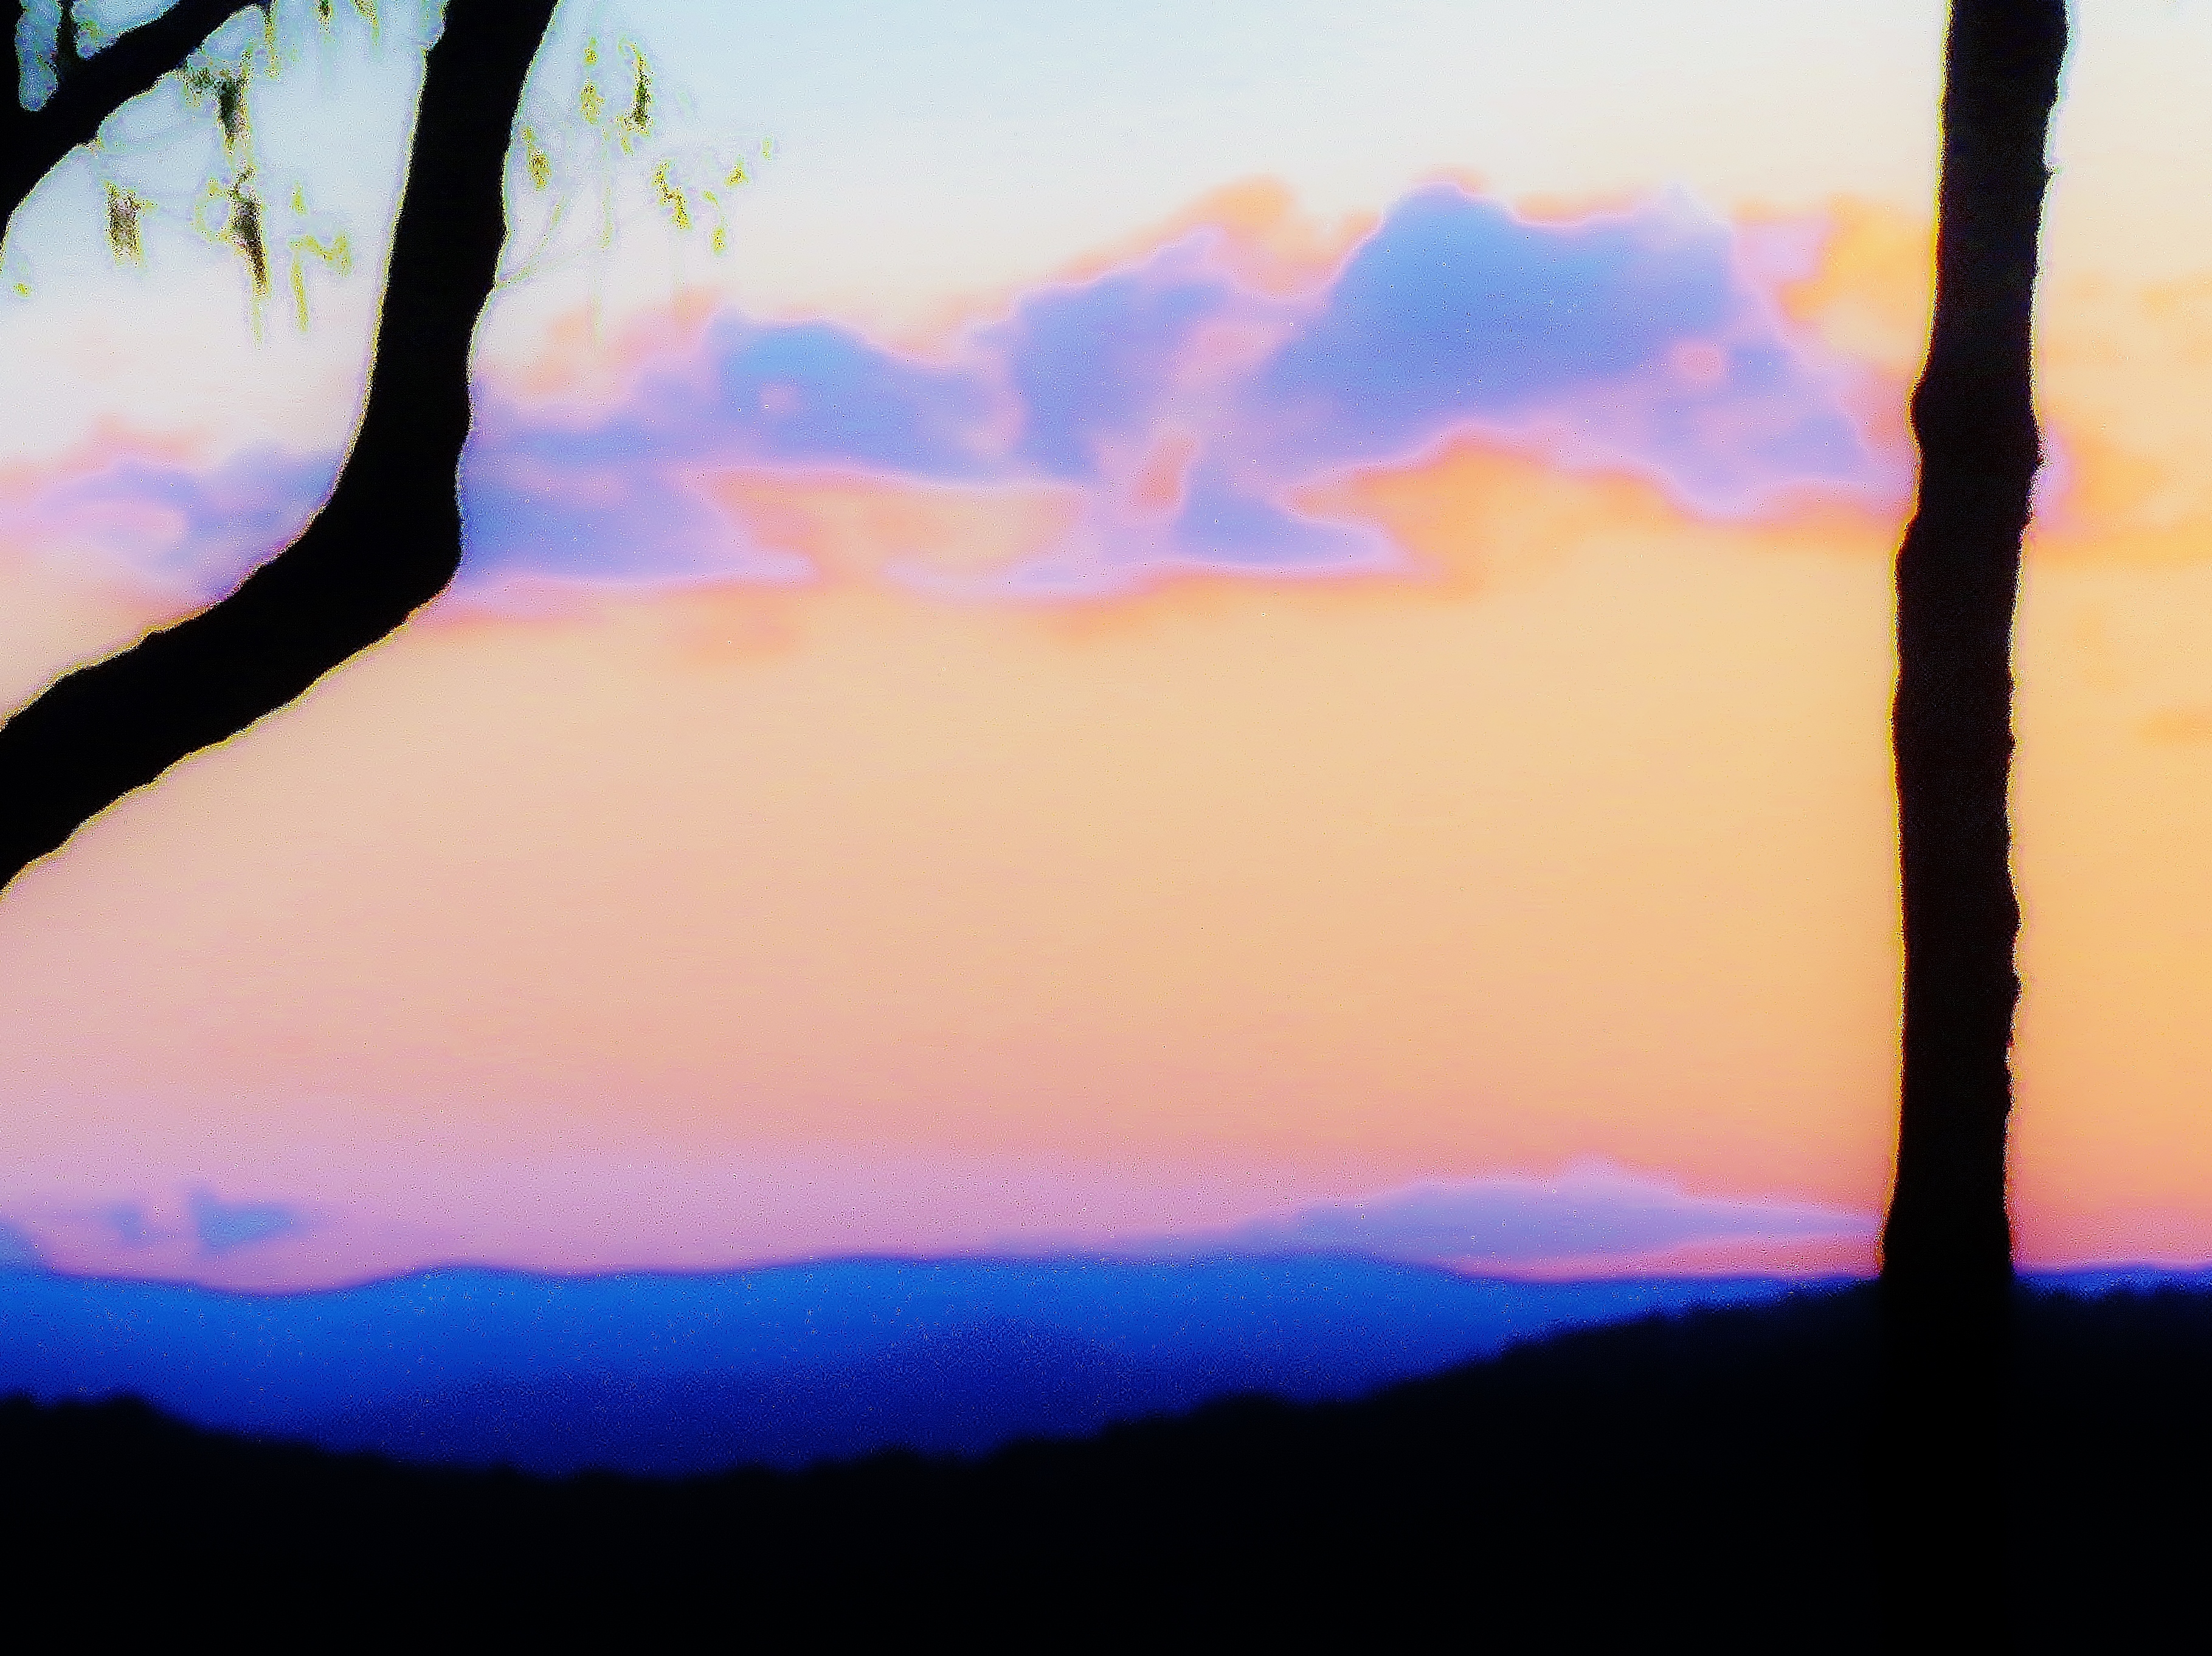
horizon, silhouette, cloud, sky, sunrise, sunset, sunlight, morning, dawn, atmosphere, dusk, evening, reflection, blue, atmospheric phenomenon